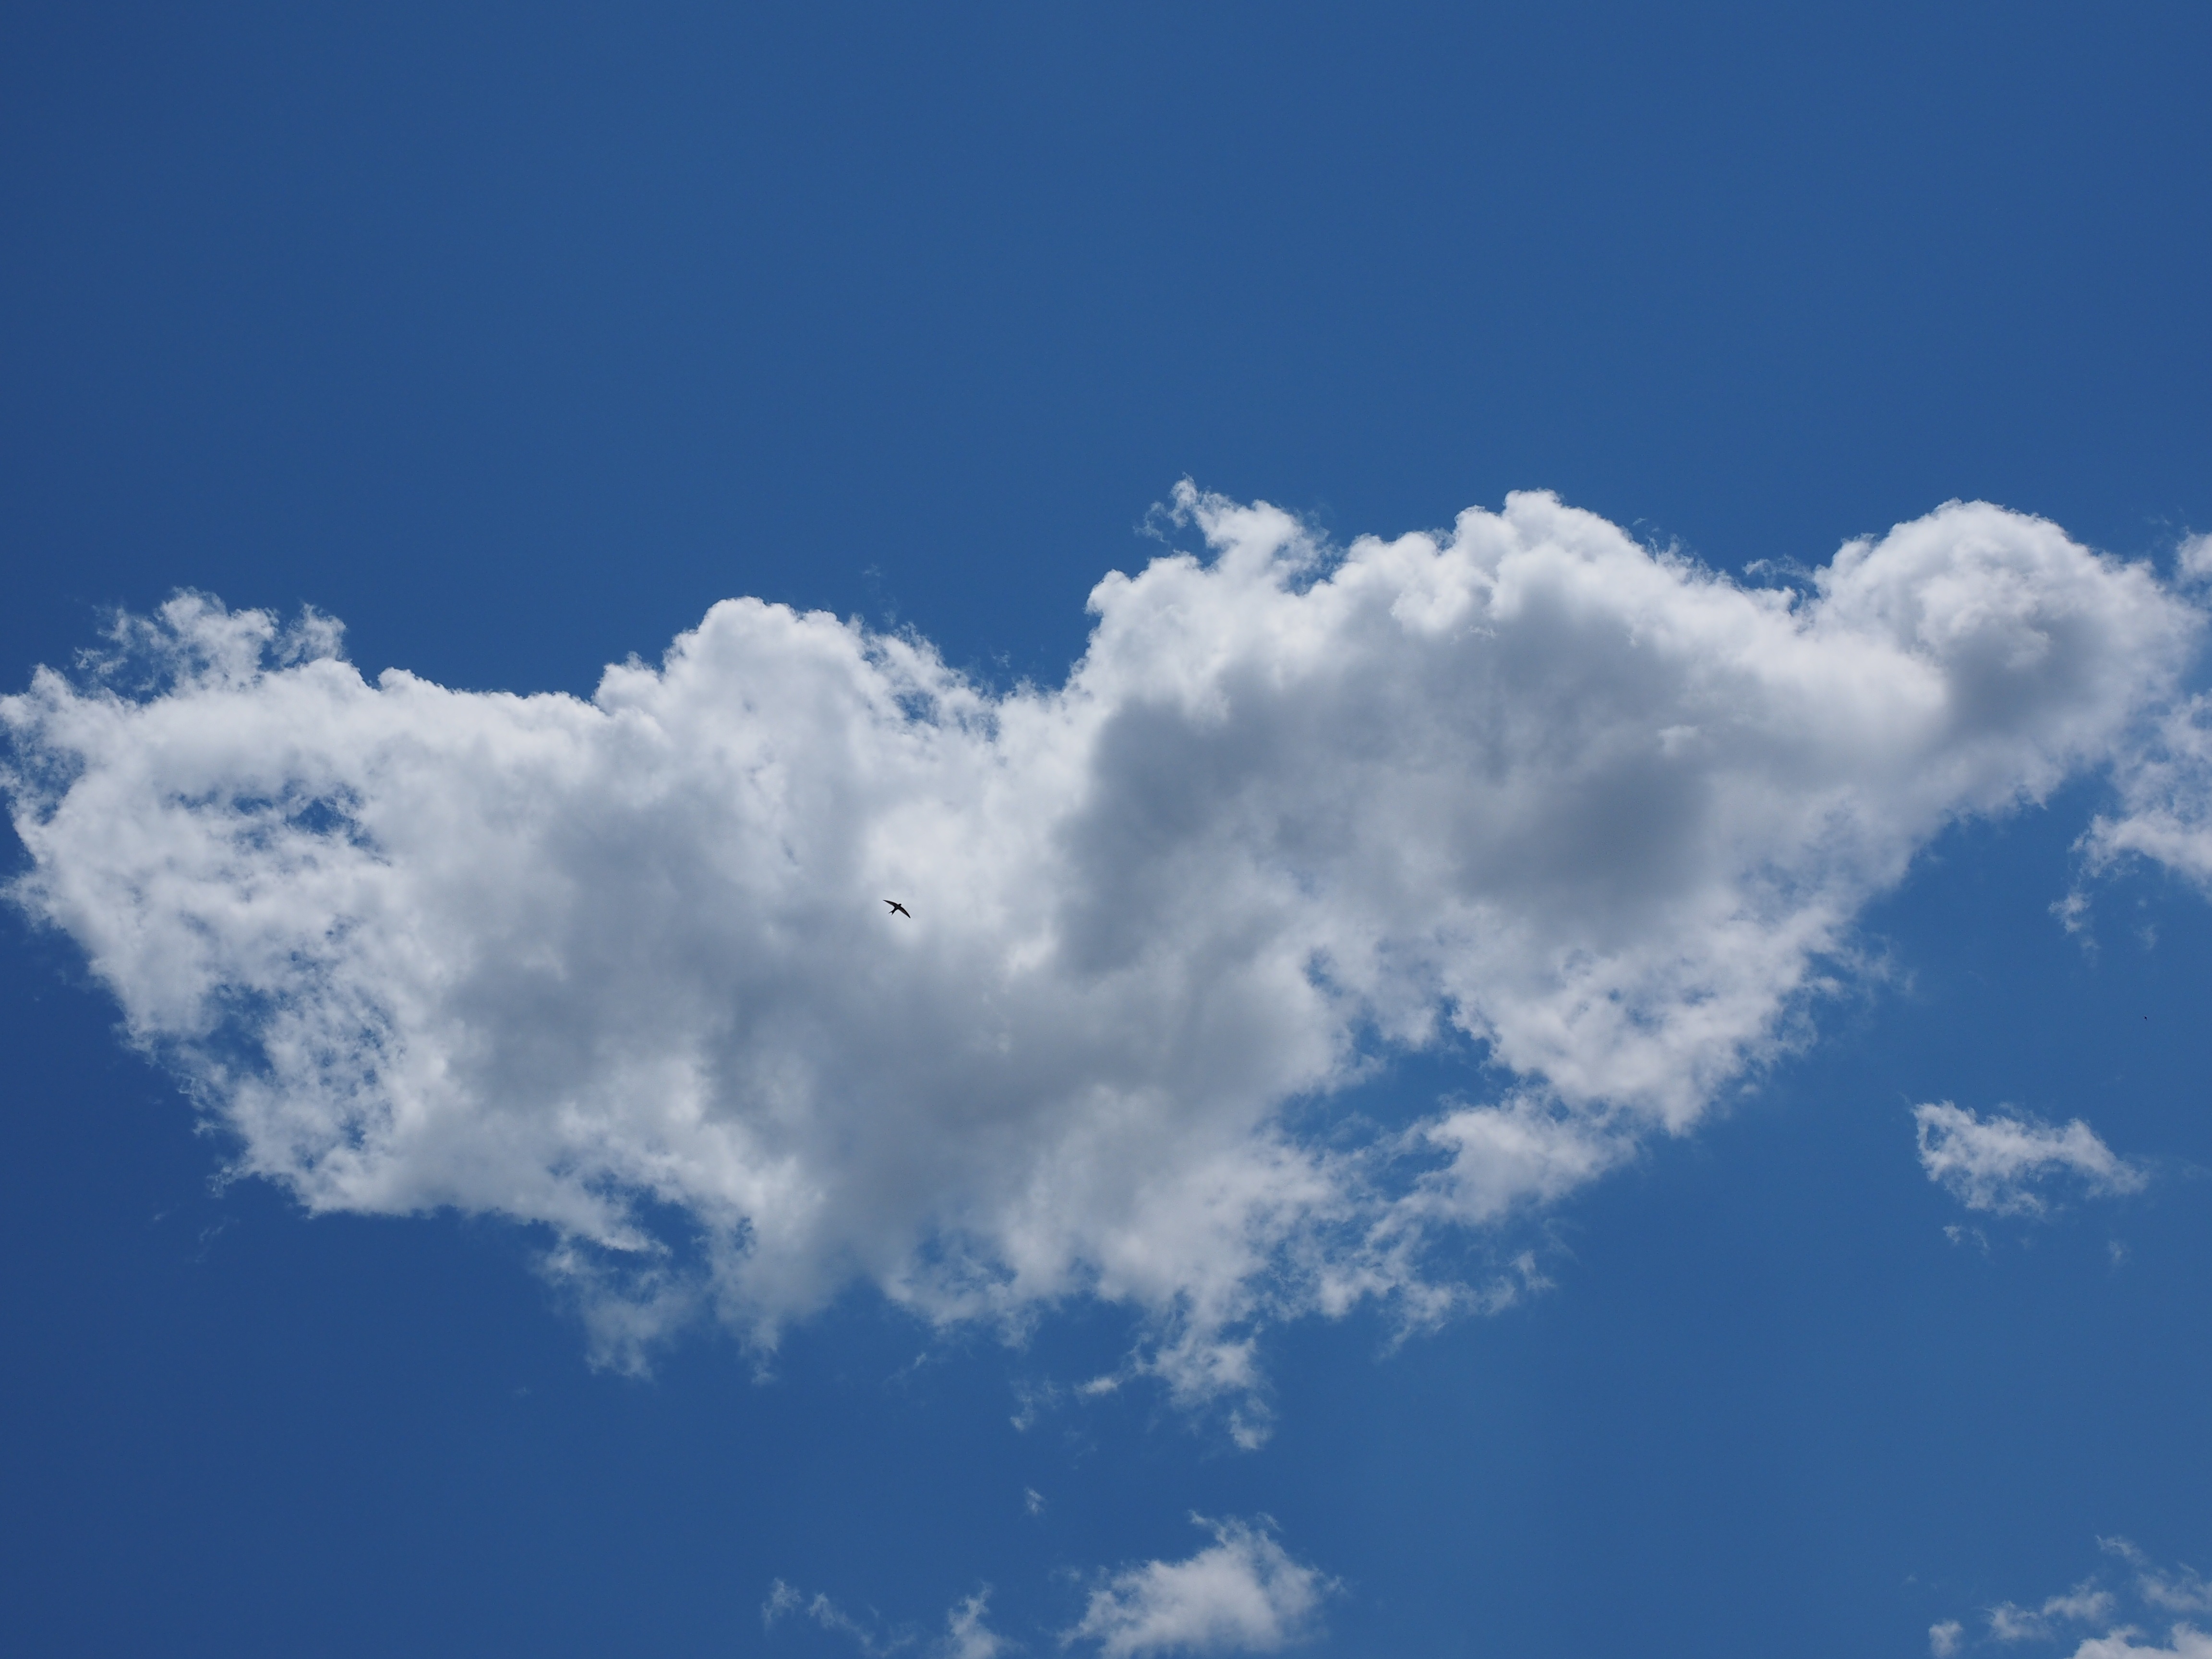
bird, cloud, sky, white, atmosphere, daytime, cumulus, blue, clouds form, cumulus clouds, meteorological phenomenon, atmosphere of earth